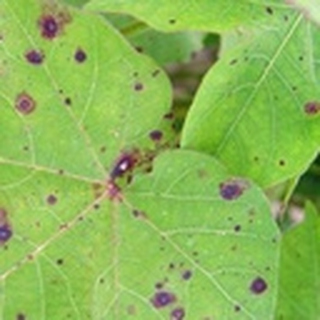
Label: cotton_target_spot